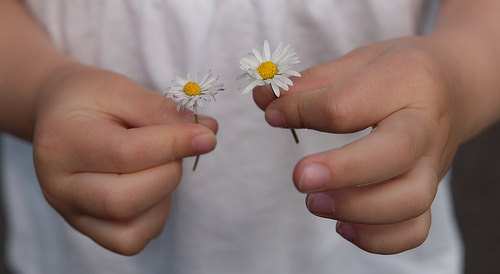
Flower: daisy